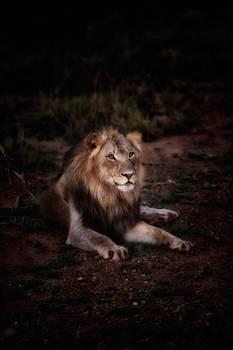
Label: Watermark